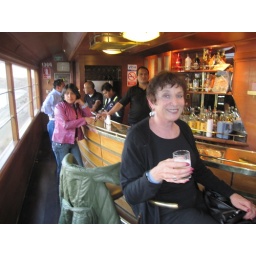
Mom in the bar car